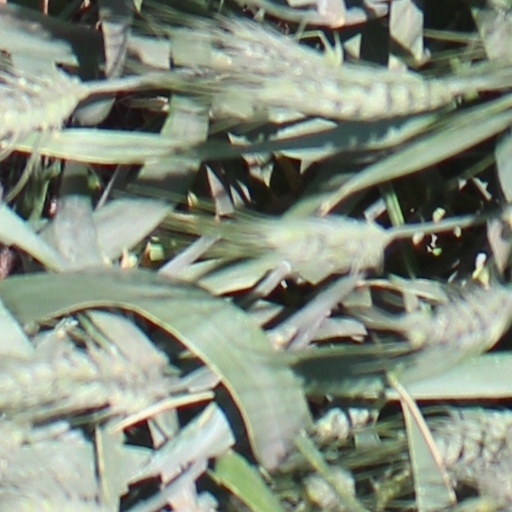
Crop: wheat